Anthony Lawrence (basketball)

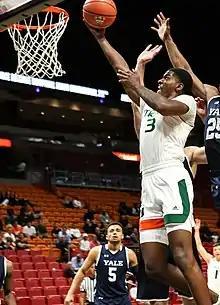
Anthony Lawrence with Miami in December 2018

Anthony Lawrence II (born September 6, 1996) is an American basketball player who last played for the Yokohama Excellence. He played college basketball for the University of Miami. Standing at , he plays at the power forward and small forward positions.